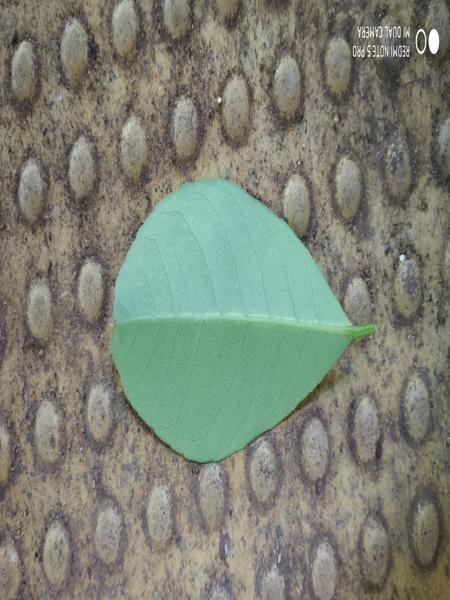
Plant: Citron lime (herelikai)